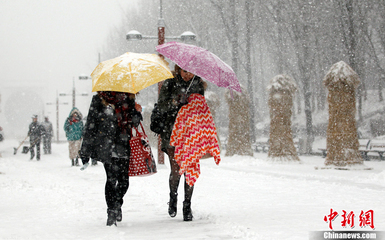
Weather: snow or frosty